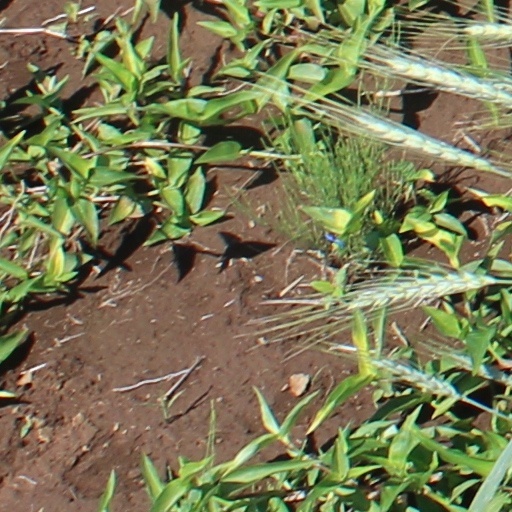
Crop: wheat